Singh Is Bliing

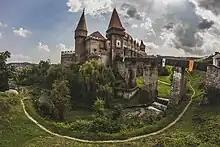
Final portions of the film were shot in Romania's Hunedoara Castle.

Principal photography started in early April 2015. Kumar posted a photo on Twitter stating the film's first day shoot. The film started its first day shoot in Patiala.